Magalie Vaé

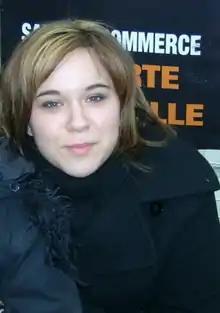
Magalie Vaé in Saint-Lô, 24 December 2006

Magalie Vaé is the stage name of Magalie Bonneau, a French singer born on 6 January 1987 in Gonesse (Val-d'Oise). She was the winner of the fifth series of the French Star Academy TV talent show.